Red knot

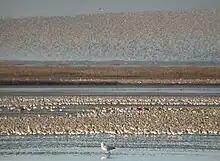
Large flocks of "C. c. islandica" winter in the coastal marshes of Britain, along with other waders. The Wash, Norfolk

In the breeding season, the red knot has a circumpolar distribution in the high Arctic, then migrates to coasts around the world from 50° N to 58° S. The red knot has one of the longest migrations of any bird. Every year it travels more than from the Arctic to the southern tip of South America and repeats the trip in reverse. The exact migration routes and wintering grounds of individual subspecies are still somewhat uncertain. The nominate race "C. c. canutus" breeds in the Taymyr Peninsula and possibly Yakutia and migrates to Western Europe and then down to western and southern Africa. "C. c. rogersi" breeds in the Chukchi Peninsula in eastern Siberia, and winters in eastern Australia and New Zealand. Small and declining numbers of "rogersi" (but possibly of the later described "piersmai") winter in the mudflats in the Gulf of Mannar and on the eastern coast of India. The recently split race "C. c. piersmai" breeds in the New Siberian Islands and winters in north-western Australia. "C. c. roselaari" breeds in Wrangel Island in Siberia and north-western Alaska, and it apparently winters in Florida, Panama and Venezuela. "C. c. rufa" breeds in the Canadian low Arctic, and winters South America, and "C. c. islandica" breeds in the Canadian high Arctic as well as Greenland, and winters in Western Europe.